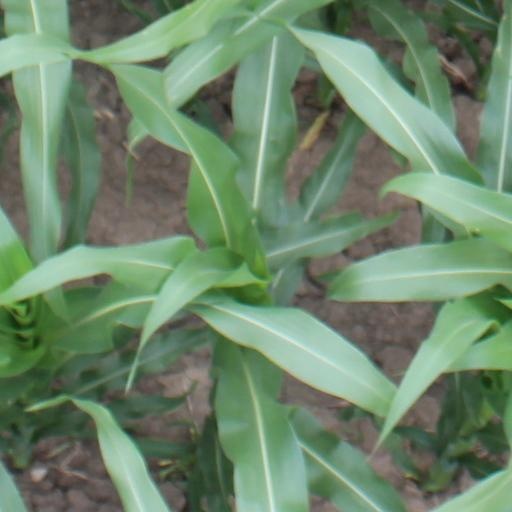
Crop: maize; corn